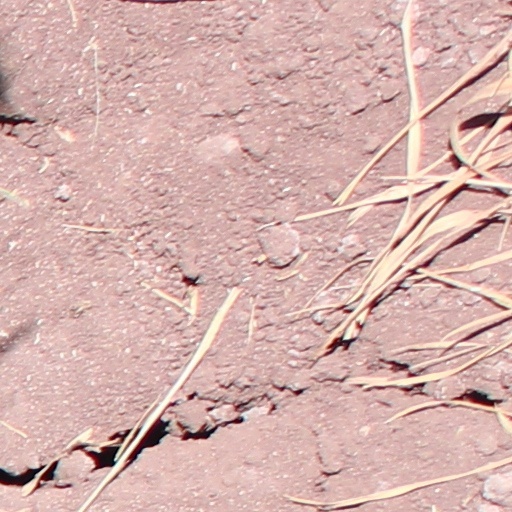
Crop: wheat